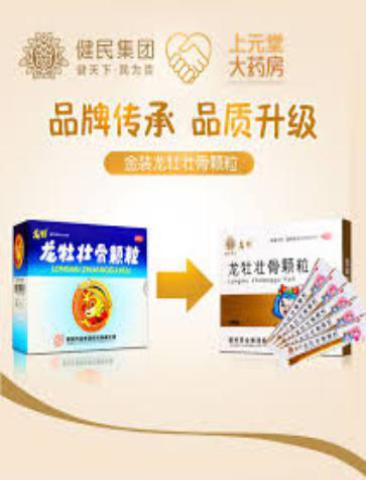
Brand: longmu-2
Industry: Medical